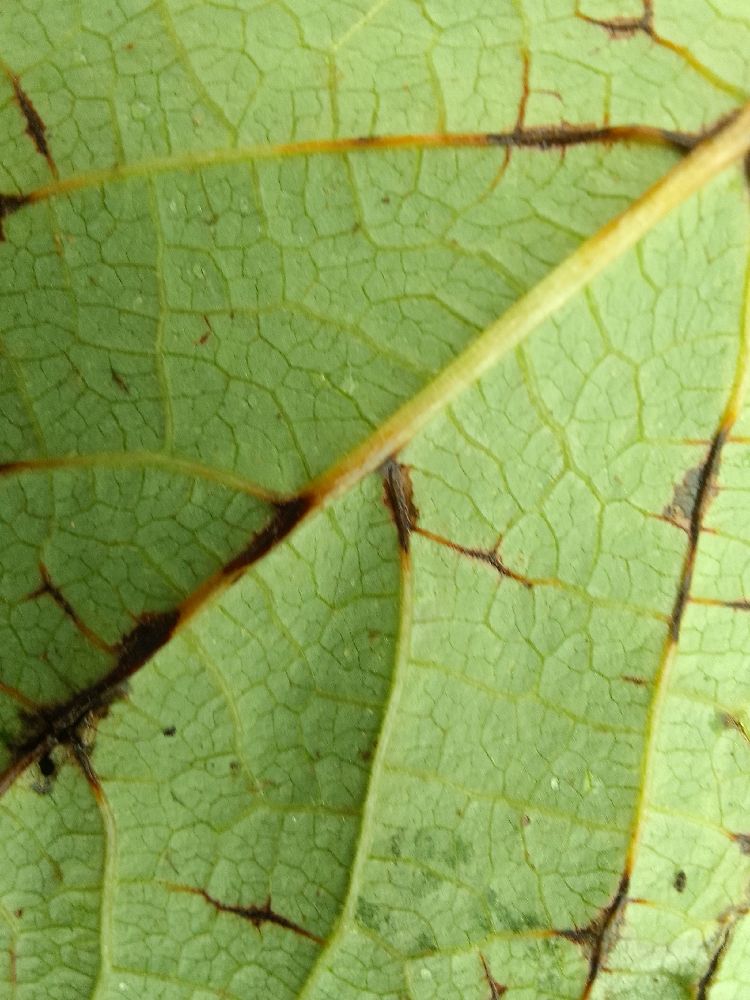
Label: anthracnose